Hunter Hunter (film)

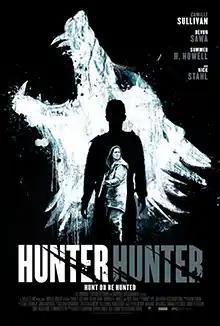
Film poster

Hunter Hunter is a 2020 horror thriller film written and directed by Shawn Linden and stars Devon Sawa, Camille Sullivan, Summer H. Howell and Nick Stahl.